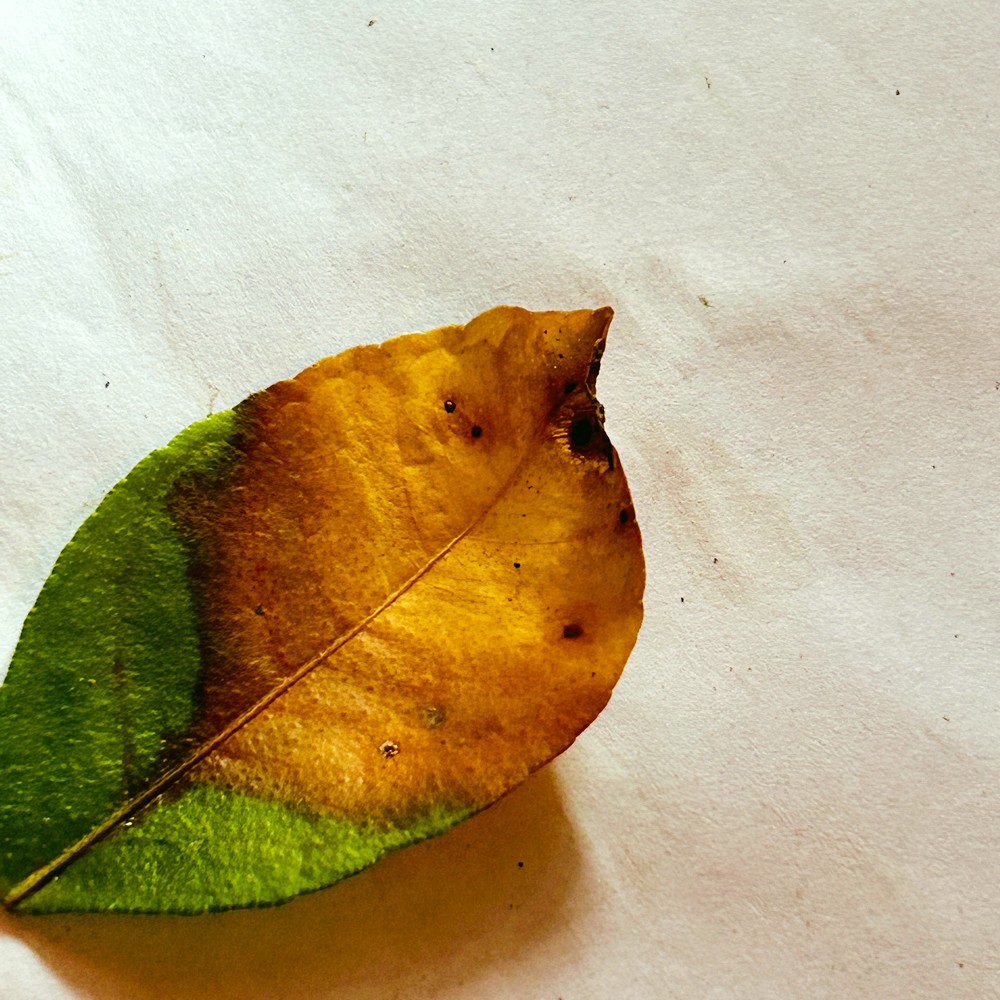
Label: Dry Leaf